The Domain, Sydney

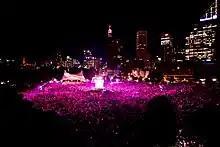
The Domain's open grass area filled with spectators at night during the Tropfest short film festival

A number of major events are hosted every year in the Domain, mostly during the Summer holiday months of December and January and many as part of the Sydney Festival. These large events occur in the Phillip precinct where a temporary covered stage is erected every November for the summer festival season.